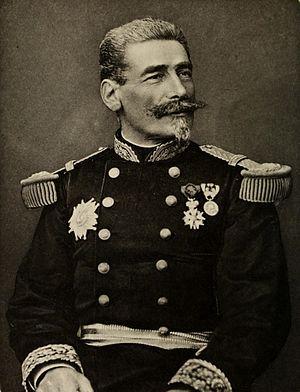
Le complot militaire de décembre 1877 est une possible tentative avortée de coup d'État en France, durant la crise du Seize Mai. Le but des conjurés — dont les principaux sont les généraux Auguste-Alexandre Ducrot et Gaëtan de Rochebouët — aurait été de maintenir le gouvernement de l'Ordre moral au pouvoir. Ne bénéficiant pas de l'appui du maréchal de Mac Mahon, resté légaliste, ce complot militaire serait resté au stade du projet. Il est toutefois abondamment exploité par les républicains pour atteindre le crédit des monarchistes et stigmatiser le conservatisme social des dirigeants de l'armée française. De fait, entre janvier 1878 et février 1879, les généraux soupçonnés d'avoir participé aux préparatifs du putsch font l'objet d'une épuration, ce qui pousse Mac Mahon à la démission.
Le comte François Charles du Barail est un général de division français qui fut ministre de la Guerre sous la présidence du maréchal de Mac Mahon.
Le deuxième gouvernement Albert de Broglie est le gouvernement de la Troisième République en France du 26 novembre 1873 au 16 mai 1874.